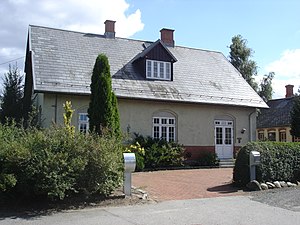
Ilskov
Ilskov Station fra vejsiden
Ilskov er en by i Vestjylland med 741 indbyggere, beliggende 6 km nordøst for Sunds, 9 km sydvest for Karup, 33 km sydvest for Viborg og 14 km nordøst for Herning. Byen ligger i den nordligste del af Herning Kommune og hører til Region Midtjylland.